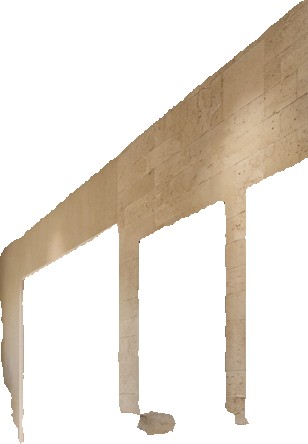
Surface category: wall